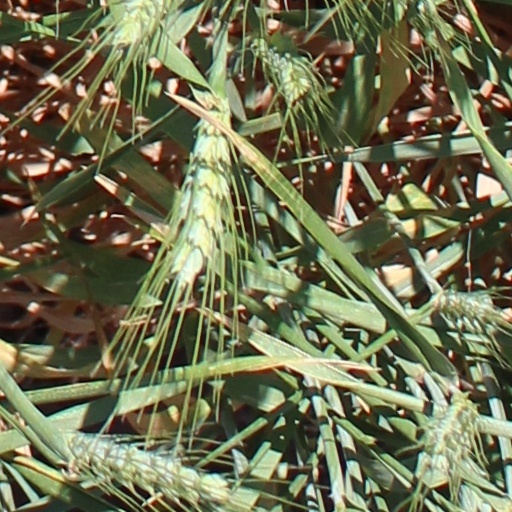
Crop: wheat